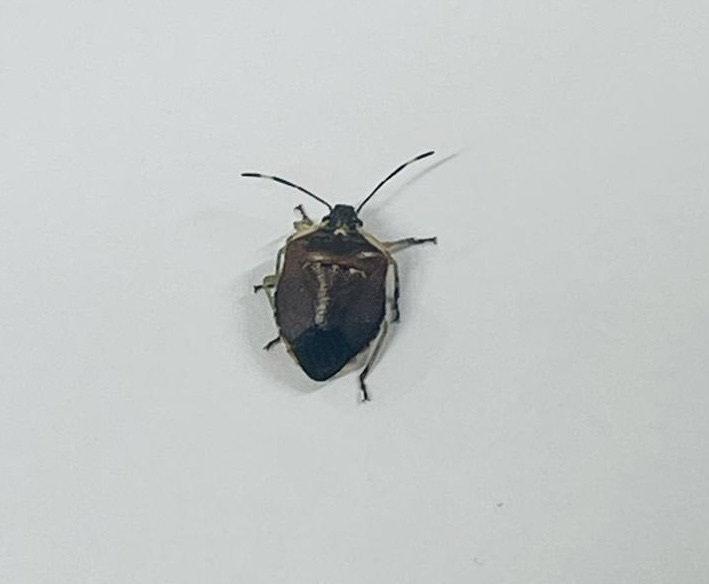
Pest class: stink_bug